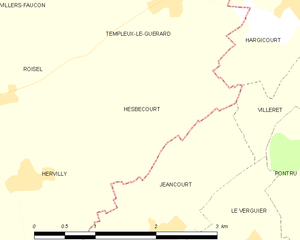
Carte des communes françaises Hesbécourt